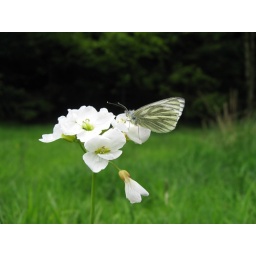
Green veined white butterfly on lady's smock in Gilsland Spa woods, Northumberland